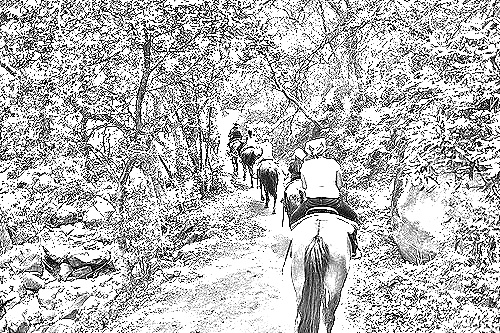
Portrait style: Sketch Portrait